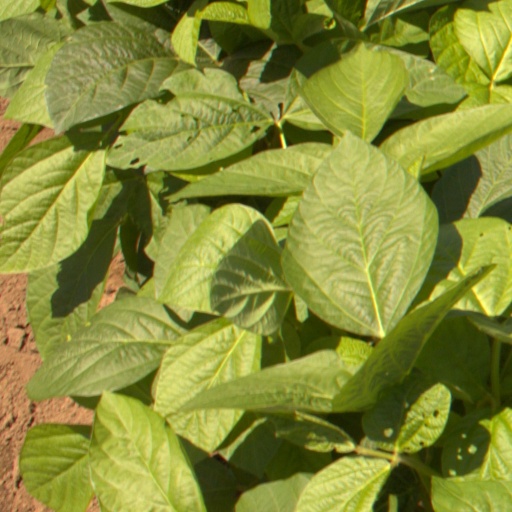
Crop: soybean